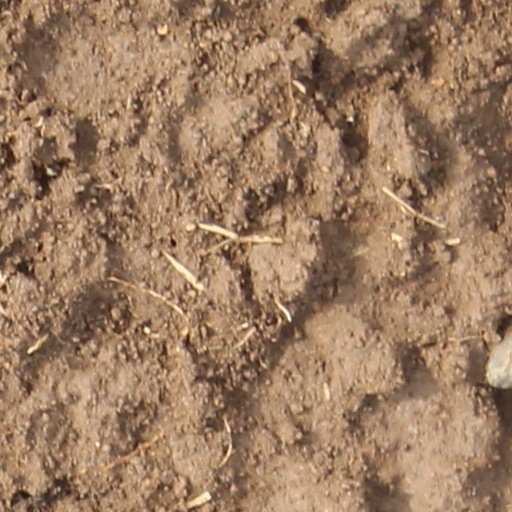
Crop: wheat